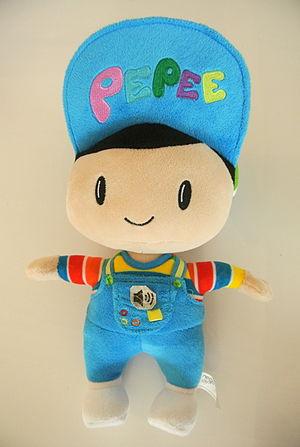
Pepee est une série télévisée d'animation turque créée par Ayşe Şule Bilgiç.